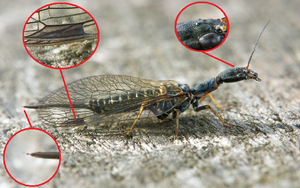
Un femelle Phaeostigma major, un insecte de la famille des Raphidiidae.